Corey Feldman

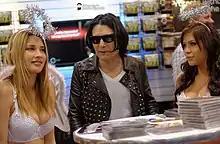
Corey Feldman with two of his Corey's Angels in 2015

In 2015, Feldman and his then-girlfriend, Courtney Anne Mitchell, appeared in an episode of the fourth season of the reality television series "Celebrity Wife Swap". His girlfriend swapped with actor/comedian Tommy Davidson's fiancée, Amanda. Feldman sees himself as a Hugh Hefner-like manager over the group of women known as "Corey's Angels". Feldman states that he had helped women get careers in life but through his company, Corey's Angels, he can have control over them and financially benefit. In the episode Feldman tells these women what to wear, eat, and do whatever he tells them to. Some viewers found the episode disturbing and creepy. "Corey's Angels" is a musical group Feldman created.